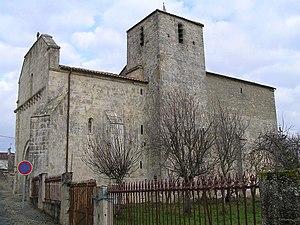
Gourvillette est une commune de l'Ouest de la France située dans le département de la Charente-Maritime.
Les églises de la Charente-Maritime présentent une grande diversité, d'une commune à une autre, et se distinguent par des styles et des périodes de construction différentes. De nombreux édifices témoignent cependant de l'épanouissement, aux XIᵉ et XIIᵉ siècles d'une forme d'art roman spécifique, appelée art roman saintongeais, caractérisée par une simplicité des formes et un décor sculpté, souvent très riche.
Une église fortifiée est un « édifice cultuel pourvu d'organes de défense active caractéristiques, généralement parfaitement identifiables par référence à la typologie des appareils militaires ». Ces églises doivent avoir des fortifications indépendantes de celles d'une ville ou d'un château fort.